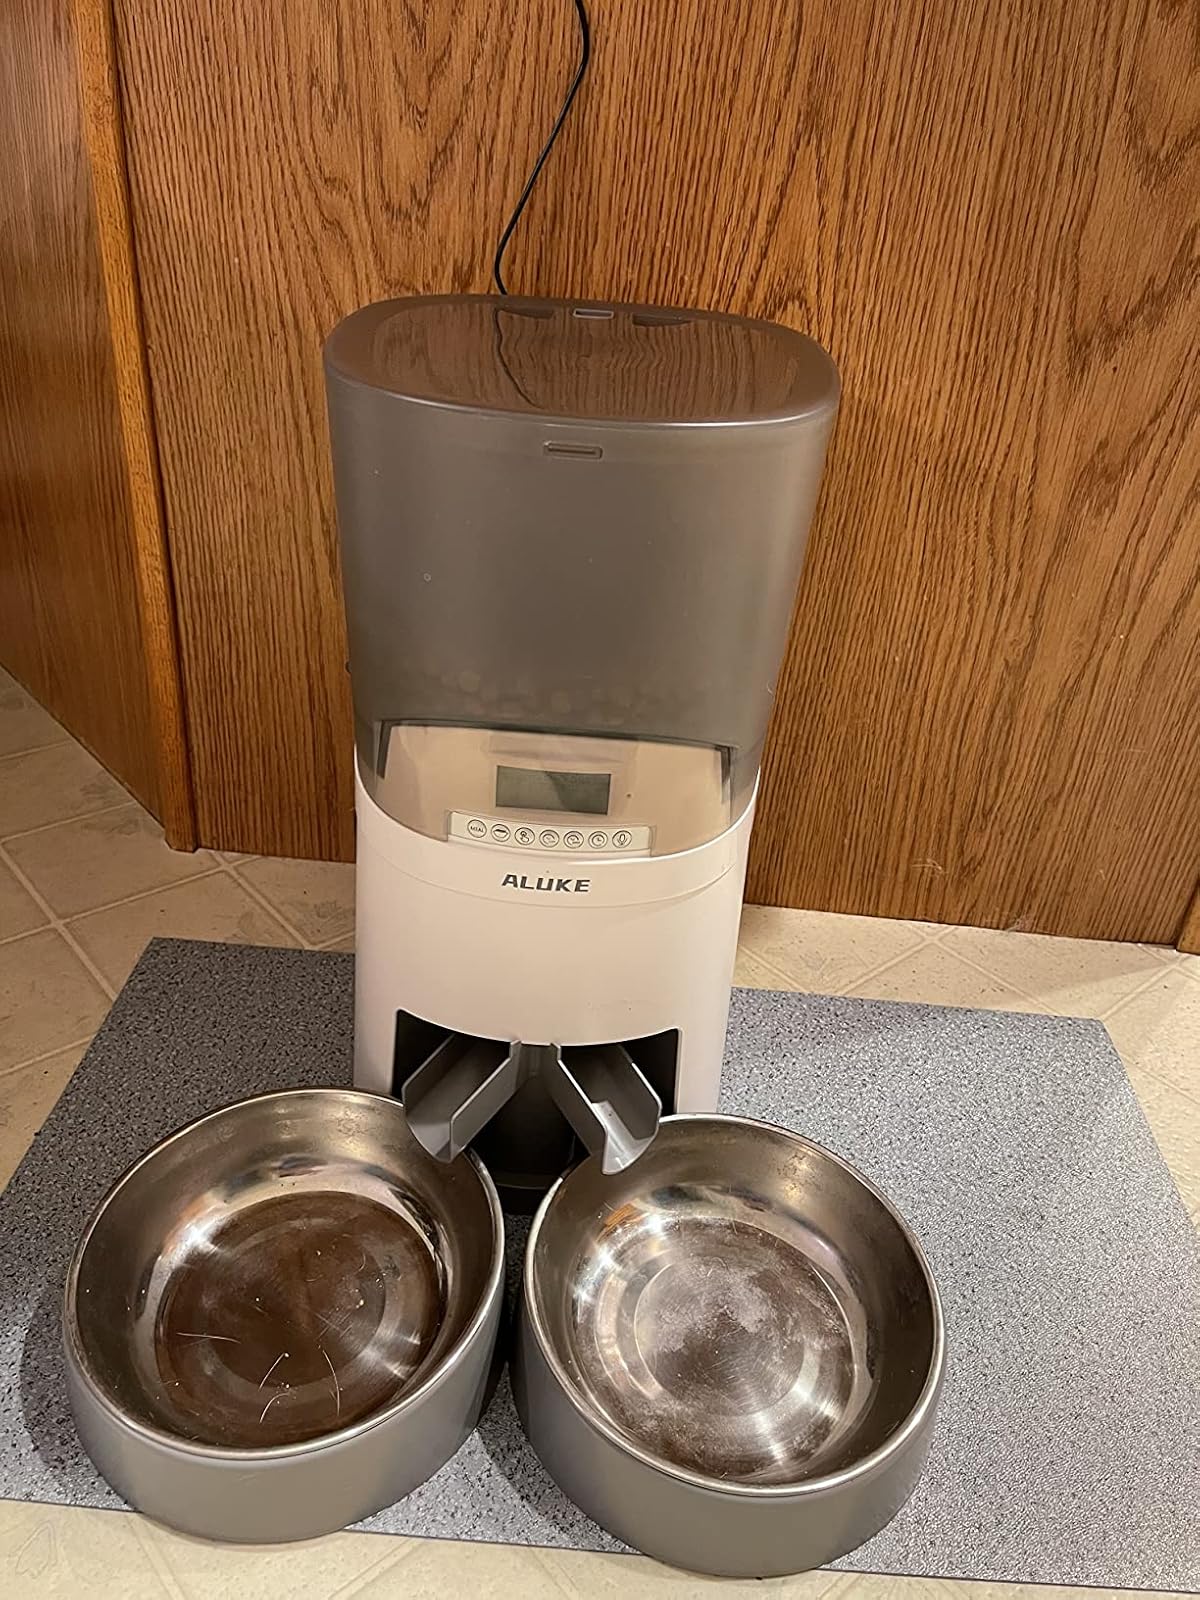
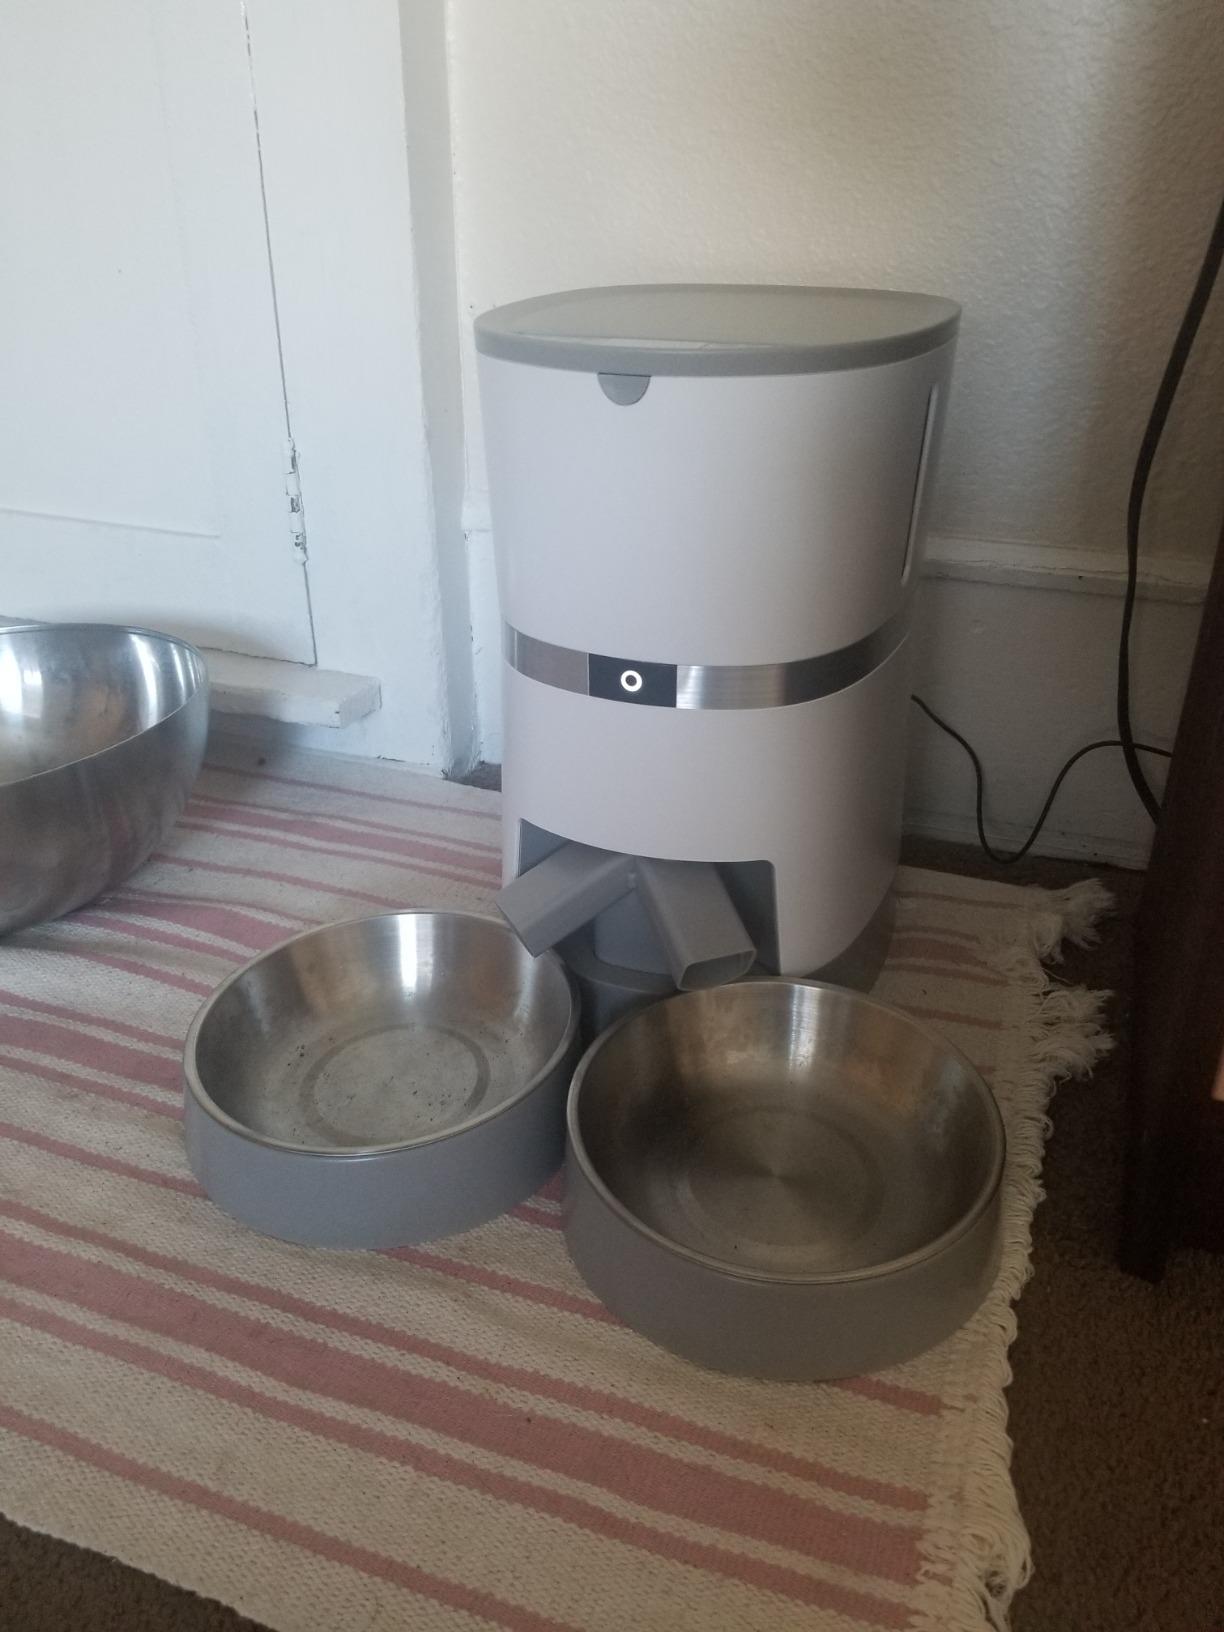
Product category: items_feeder
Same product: no